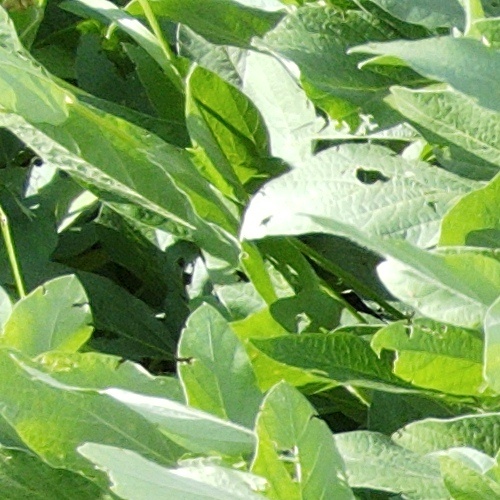
Label: Caterpillar